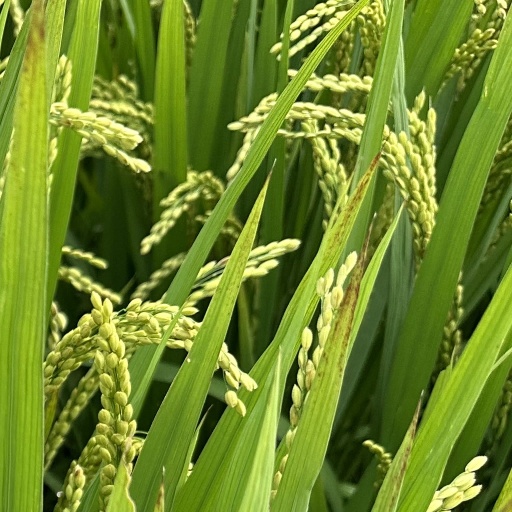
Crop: rice